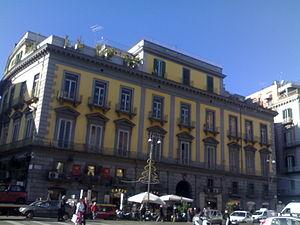
Le palais du Cardinal Zapata ou palais Zapata est un palais monumental de Naples situé sur la place Trieste et Trente.